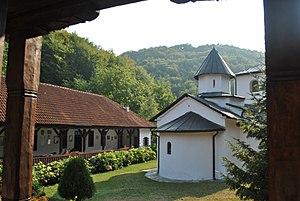
Le monastère de Voljavča est un monastère orthodoxe serbe situé sur le territoire de la municipalité de Stragari, près de Kragujevac, dans l'éparchie de Šumadija. Il est inscrit sur la liste des monuments culturels de grande importance de la République de Serbie.